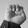
ASL letter: E